Martin L. Davey

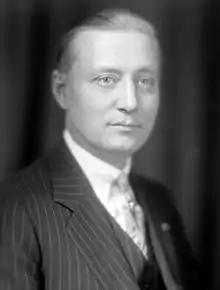

Martin Luther Davey (July 25, 1884March 31, 1946) was an American Democratic politician from Ohio. After serving in the U.S. House of Representatives, he served as the 53rd governor of Ohio.